Apocalyptic beliefs among Latter-day Saints

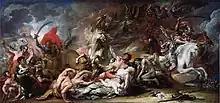
“The Latter-day Saints of the nineteenth century belonged to an apocalyptic tradition. Their very identity was entangled with the belief that society was headed toward cataclysmic events that would uproot the current social order in favor of a divine order that would be established in its place.”

The Church of Jesus Christ of Latter-day Saints is a Christian church that believes in the Second Coming of Jesus Christ. Preceding these events, members believe there will be a series of apocalyptic events that will prepare the earth for Christ's return. Some of these events align with scriptural prophecy while others originate from modern day and uncanonized revelation. These events have deep importance in the church, and members believe their role in them is crucial. By adequately studying religious text, adhering to the counsel from their leaders, and making necessary preparations, church members believe they will be ready for the imminent destruction to come.